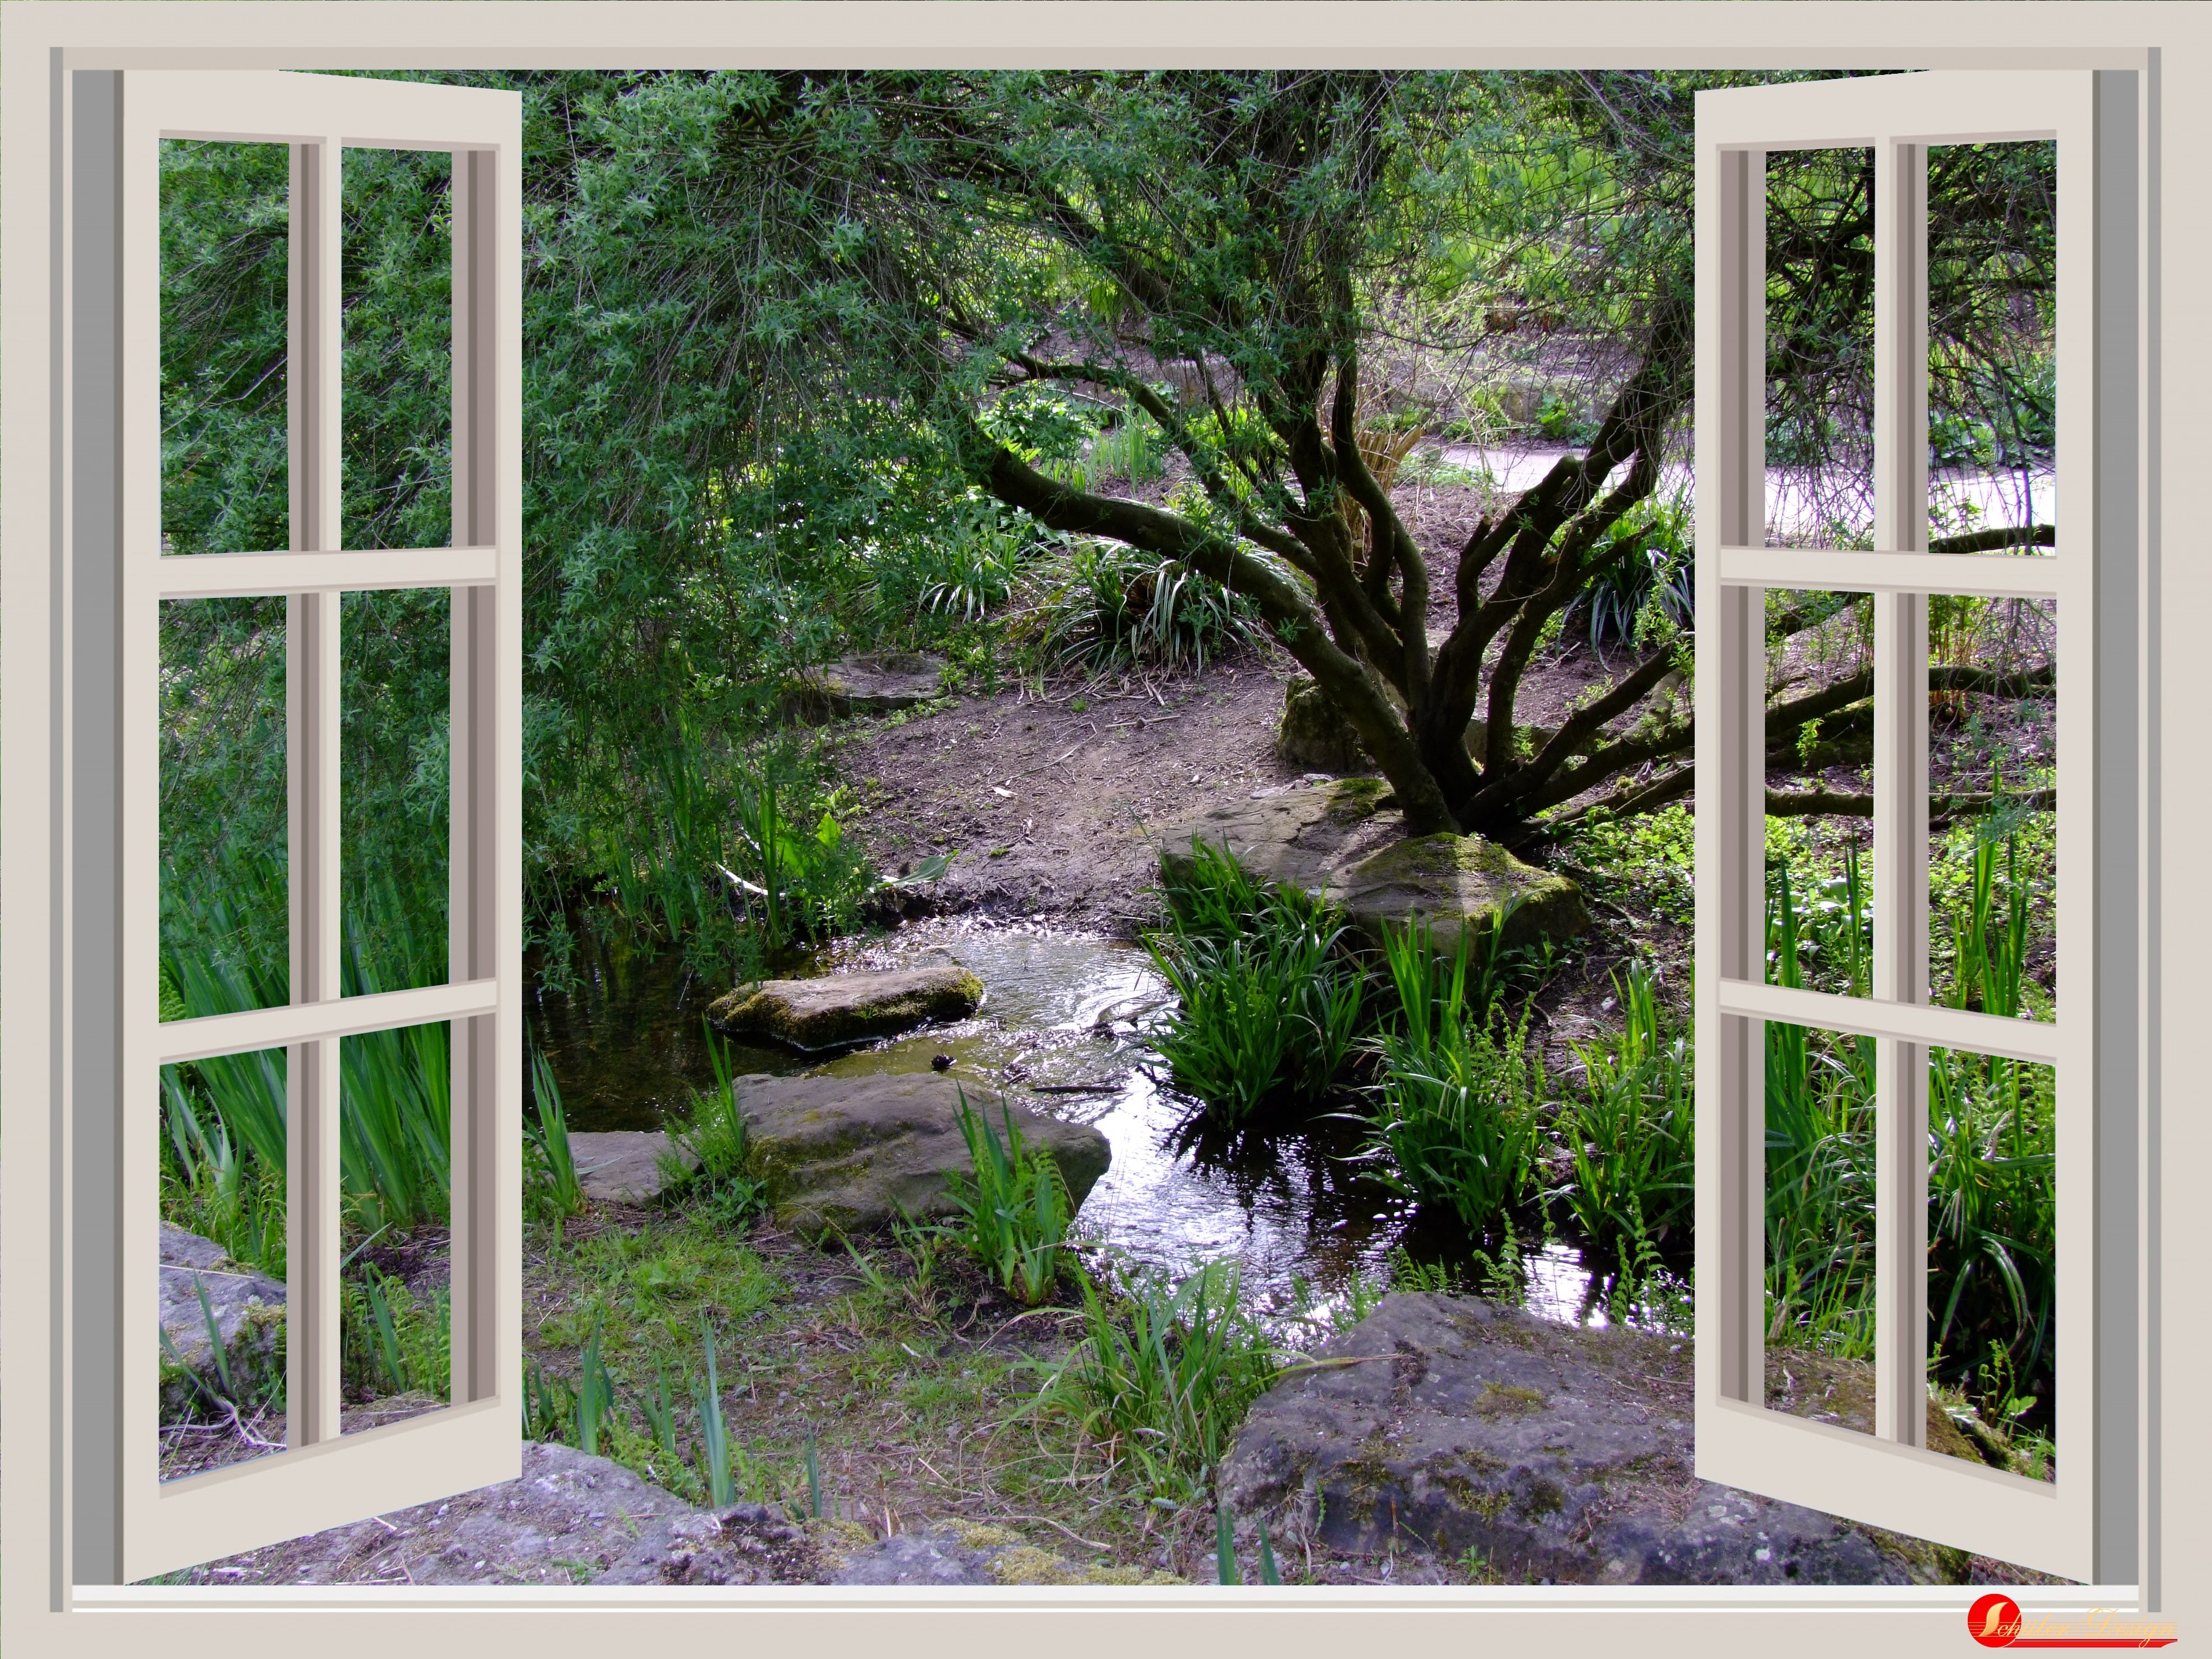
house, window, home, wall, porch, cottage, park, backyard, property, botany, garden, door, interior design, landscaping, courtyard, outlook, germany, orangery, estate, bach, yard, photo montage, dusseldorf, window frames, south park, window covering, outdoor structure, sash window, small stream